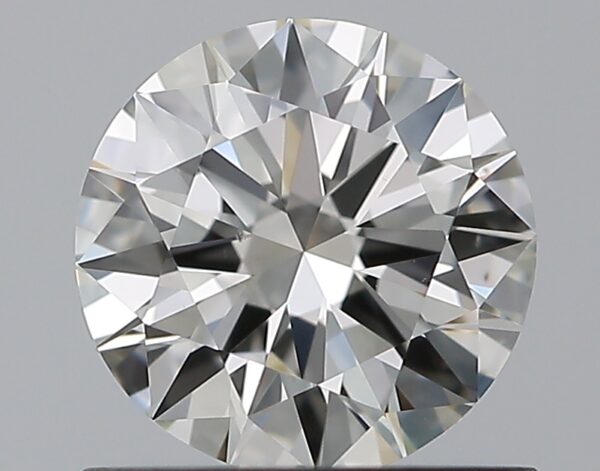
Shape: round
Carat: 0.76
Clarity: VS2
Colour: I
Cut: EX
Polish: EX
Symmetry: EX
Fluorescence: N
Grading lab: GIA
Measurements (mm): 5.93 x 5.97 x 3.52